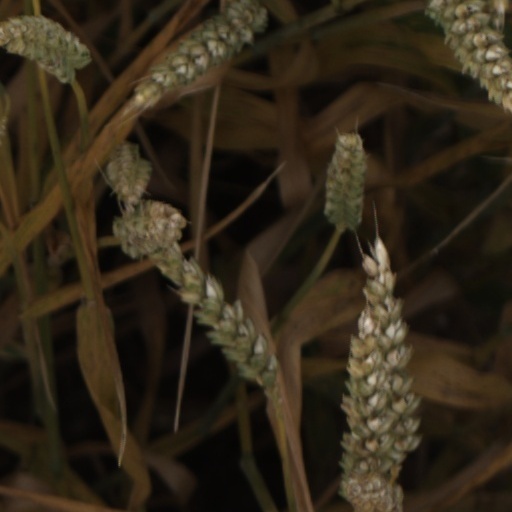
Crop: wheat